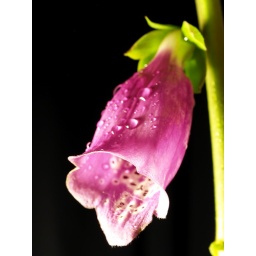
One of the first photos I took with my macro lens- a pink foxglove against navy blue curtains.